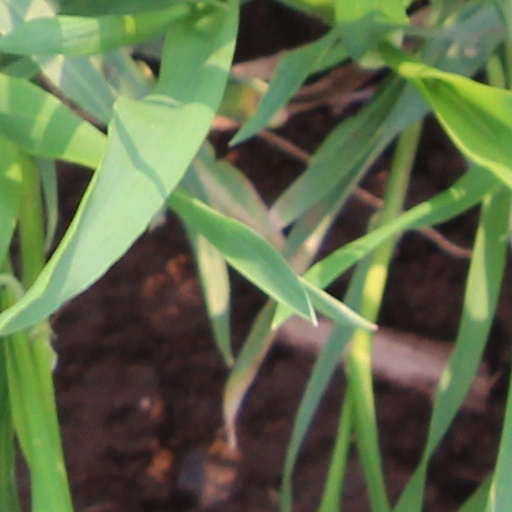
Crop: wheat